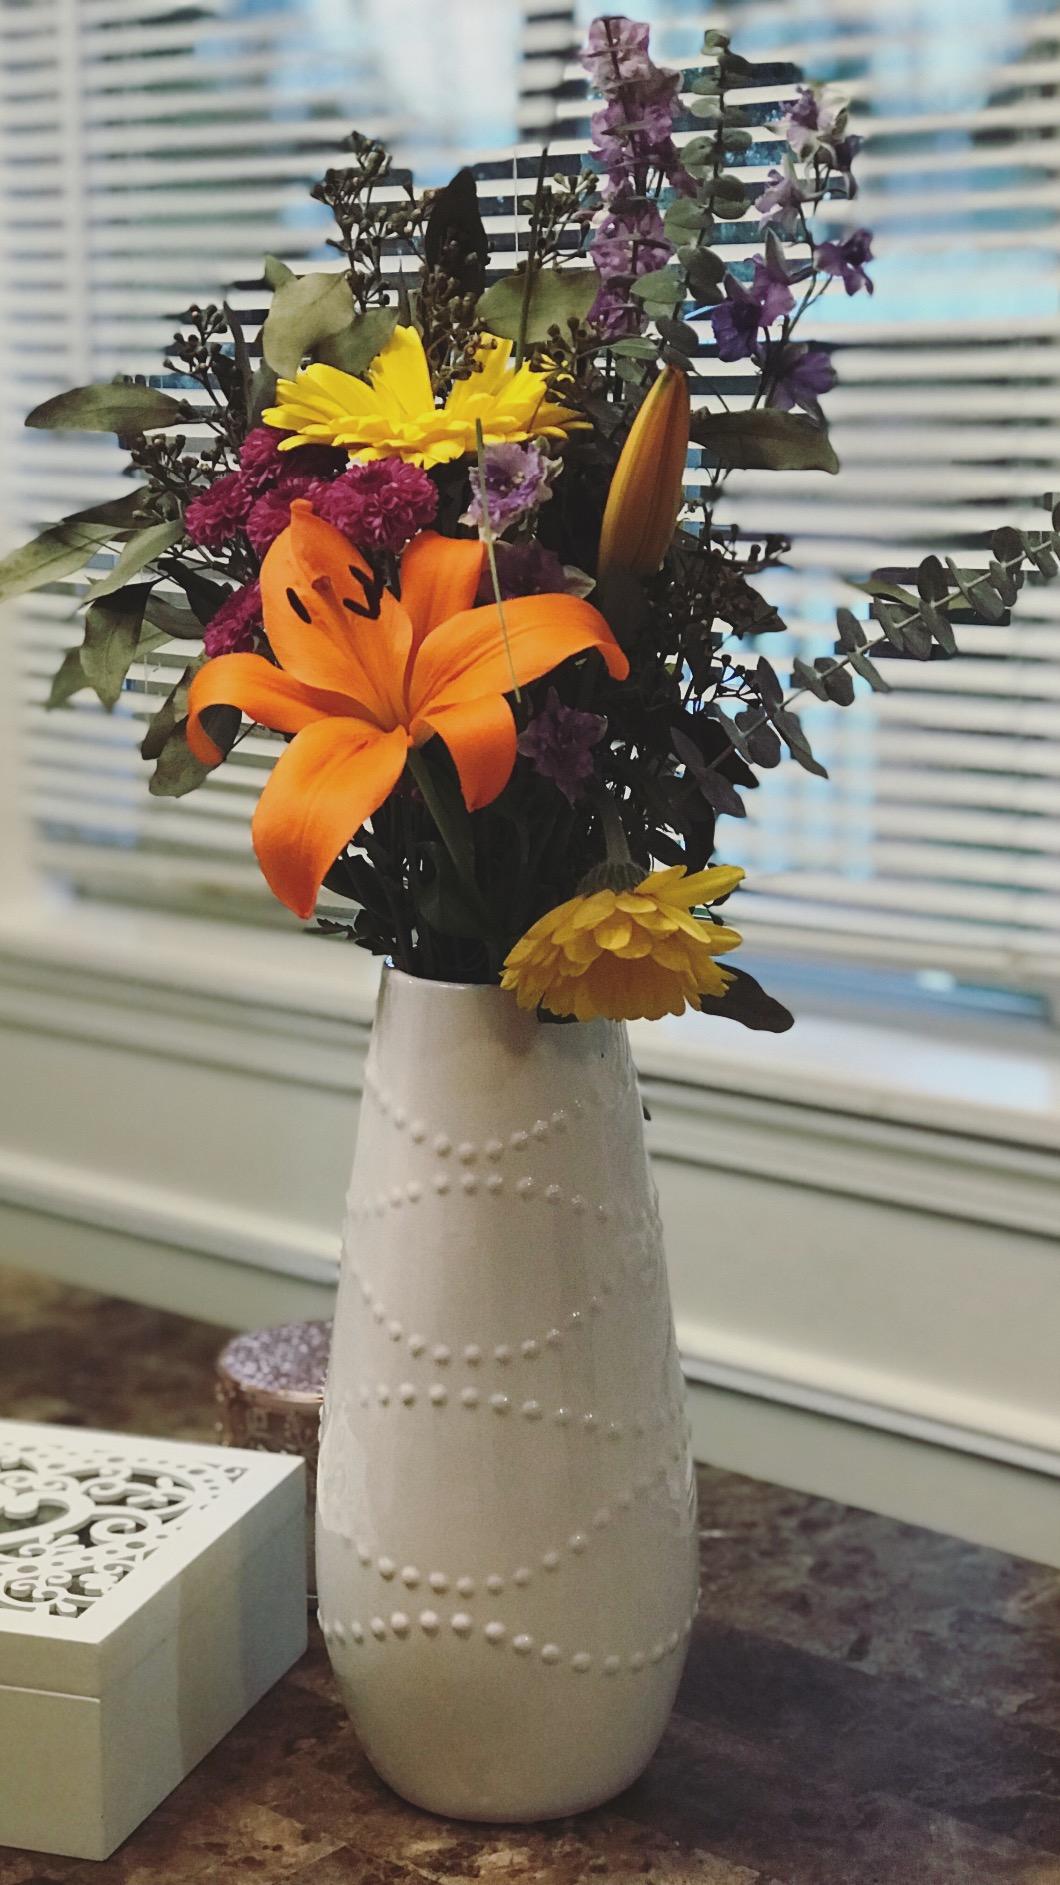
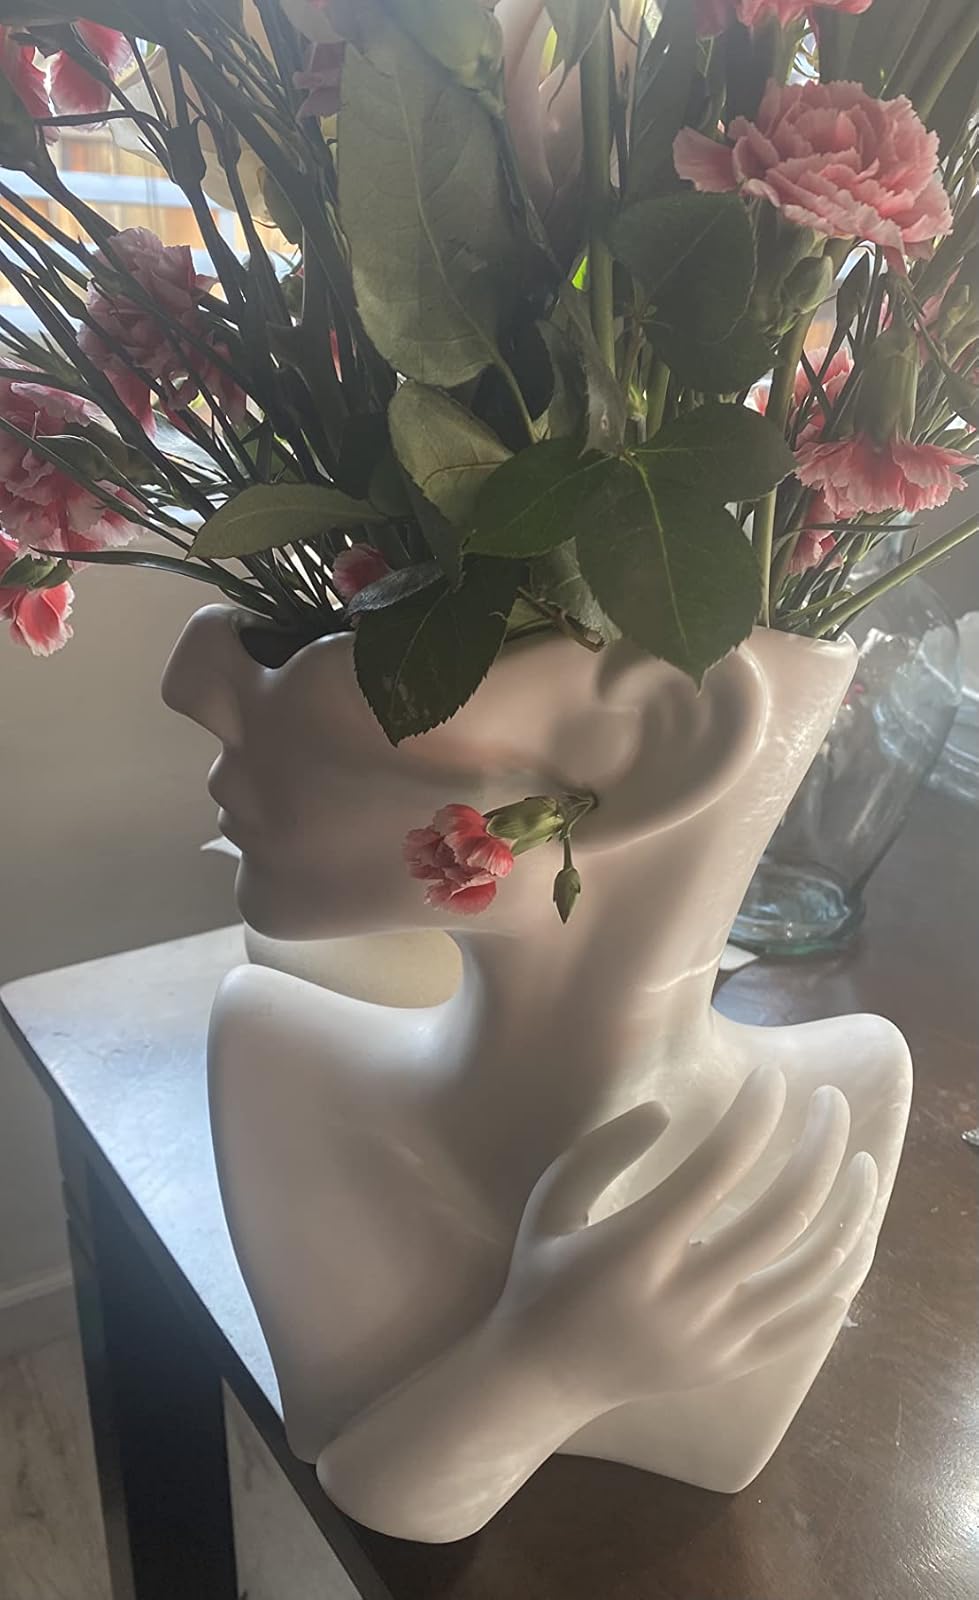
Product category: vase
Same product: no